Tropical cyclones in 2004

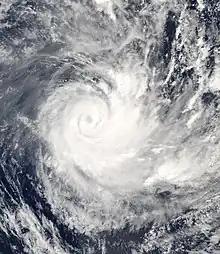
Cyclone Ivy

7 storms formed on January, in the Australian and Southwestern Indian basin, respectively. Cyclone Frank was the strongest.